Sherrilyn Kenyon

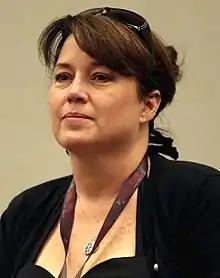
Kenyon in 2017

Sherrilyn Kenyon (born December 11, 1965) is a US writer. Under her former married name, she wrote both urban fantasy and paranormal romance. She is best known for her Dark Hunter series. Under the pseudonym Kinley MacGregor she writes historical fiction with paranormal elements. Kenyon's novels have sold over 70 million copies in print in over 100 countries. Under both names, her books have appeared at the top of the "New York Times", "Publishers Weekly", and "USA Today" lists, and they are frequent bestsellers in Germany, Australia, and the United Kingdom.